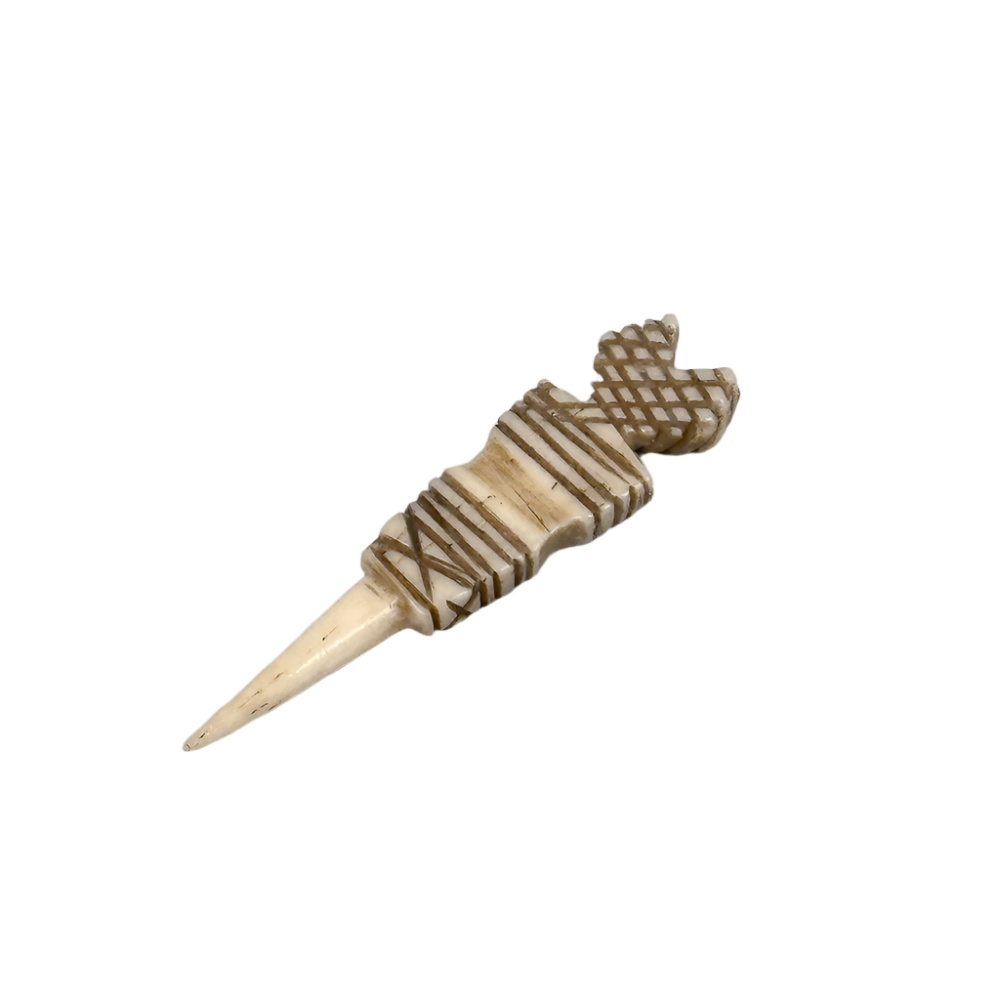
Antique Carved Bodkin with Heart Crest
Antique scrimshaw bodkin with carved heart crest and grooved lines. Very good condition. Size: 2.35 inches long Note: this item is not available for international sale. Please be aware of your state regulations regarding the sale of marine mammal parts and purchase accordingly .
Brand: Paul Madden Antiques
Category: Arts & Entertainment > Hobbies & Creative Arts > Collectibles > Collectible Weapons > Collectible Guns > Antique Guns